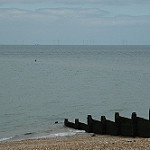
Label: sea